Fort Sewall

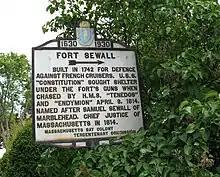
Fort Sewall Historic Marker

Gale's Head Fort was rebuilt in 1775 during the American Revolutionary War. It was garrisoned by Colonel John Glover's Marblehead Regiment in 1775–76.